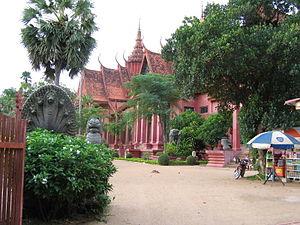
Entrée du musée
Le Musée national du Cambodge, situé au nord du palais royal de Phnom Penh, capitale du pays, est le principal musée historique et archéologique du Cambodge.